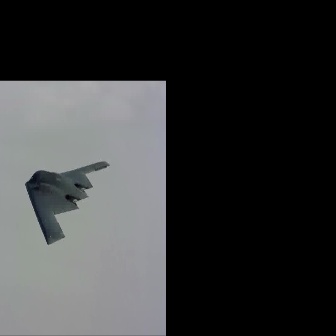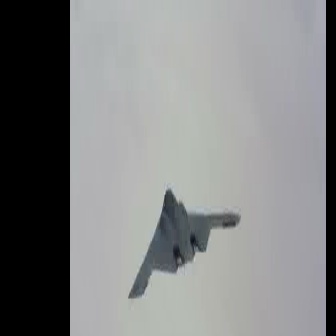
  Please identify the target specified by the bounding box [24,161,109,246] in the first image and locate it in the second image. Return the coordinates in [x_min,y_min,x_max,y_max] format.
Answer: [127,184,241,298]